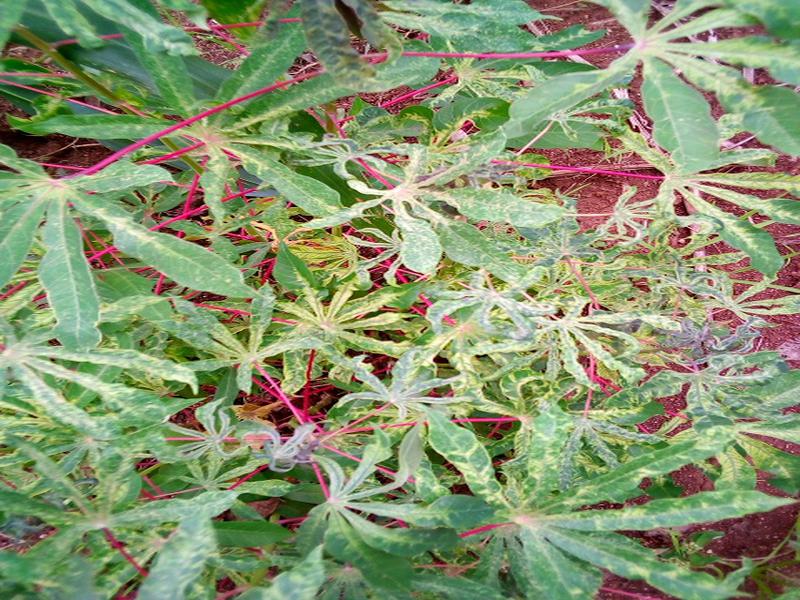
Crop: cassava
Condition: mosaic_disease